Jewelpet (TV series)

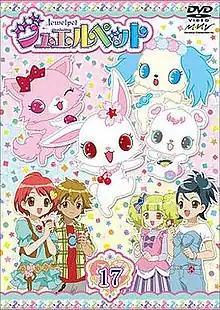
Cover of the last DVD volume of the first series

, also called Jewel Pets, is a 2009 Japanese fantasy anime series produced by Studio Comet, based on the Jewelpet franchise jointly created by Sanrio and Sega Sammy Holdings. The series was written by Atsushi Maekawa ("Digimon Adventure 02", "Bakugan Battle Brawlers", "Fresh Pretty Cure!") with direction from Nanako Sasaki, screenplay by Takashi Yamada ("Yumeiro Pâtissière"), and produced by Kazuya Watanabe ("Onegai My Melody") with character designs from Tomoko Miyakawa. It aired on TV Osaka and TV Tokyo from 5 April 2009 to 26 March 2010, replacing "Onegai My Melody Kirara★" in its initial timeslot.